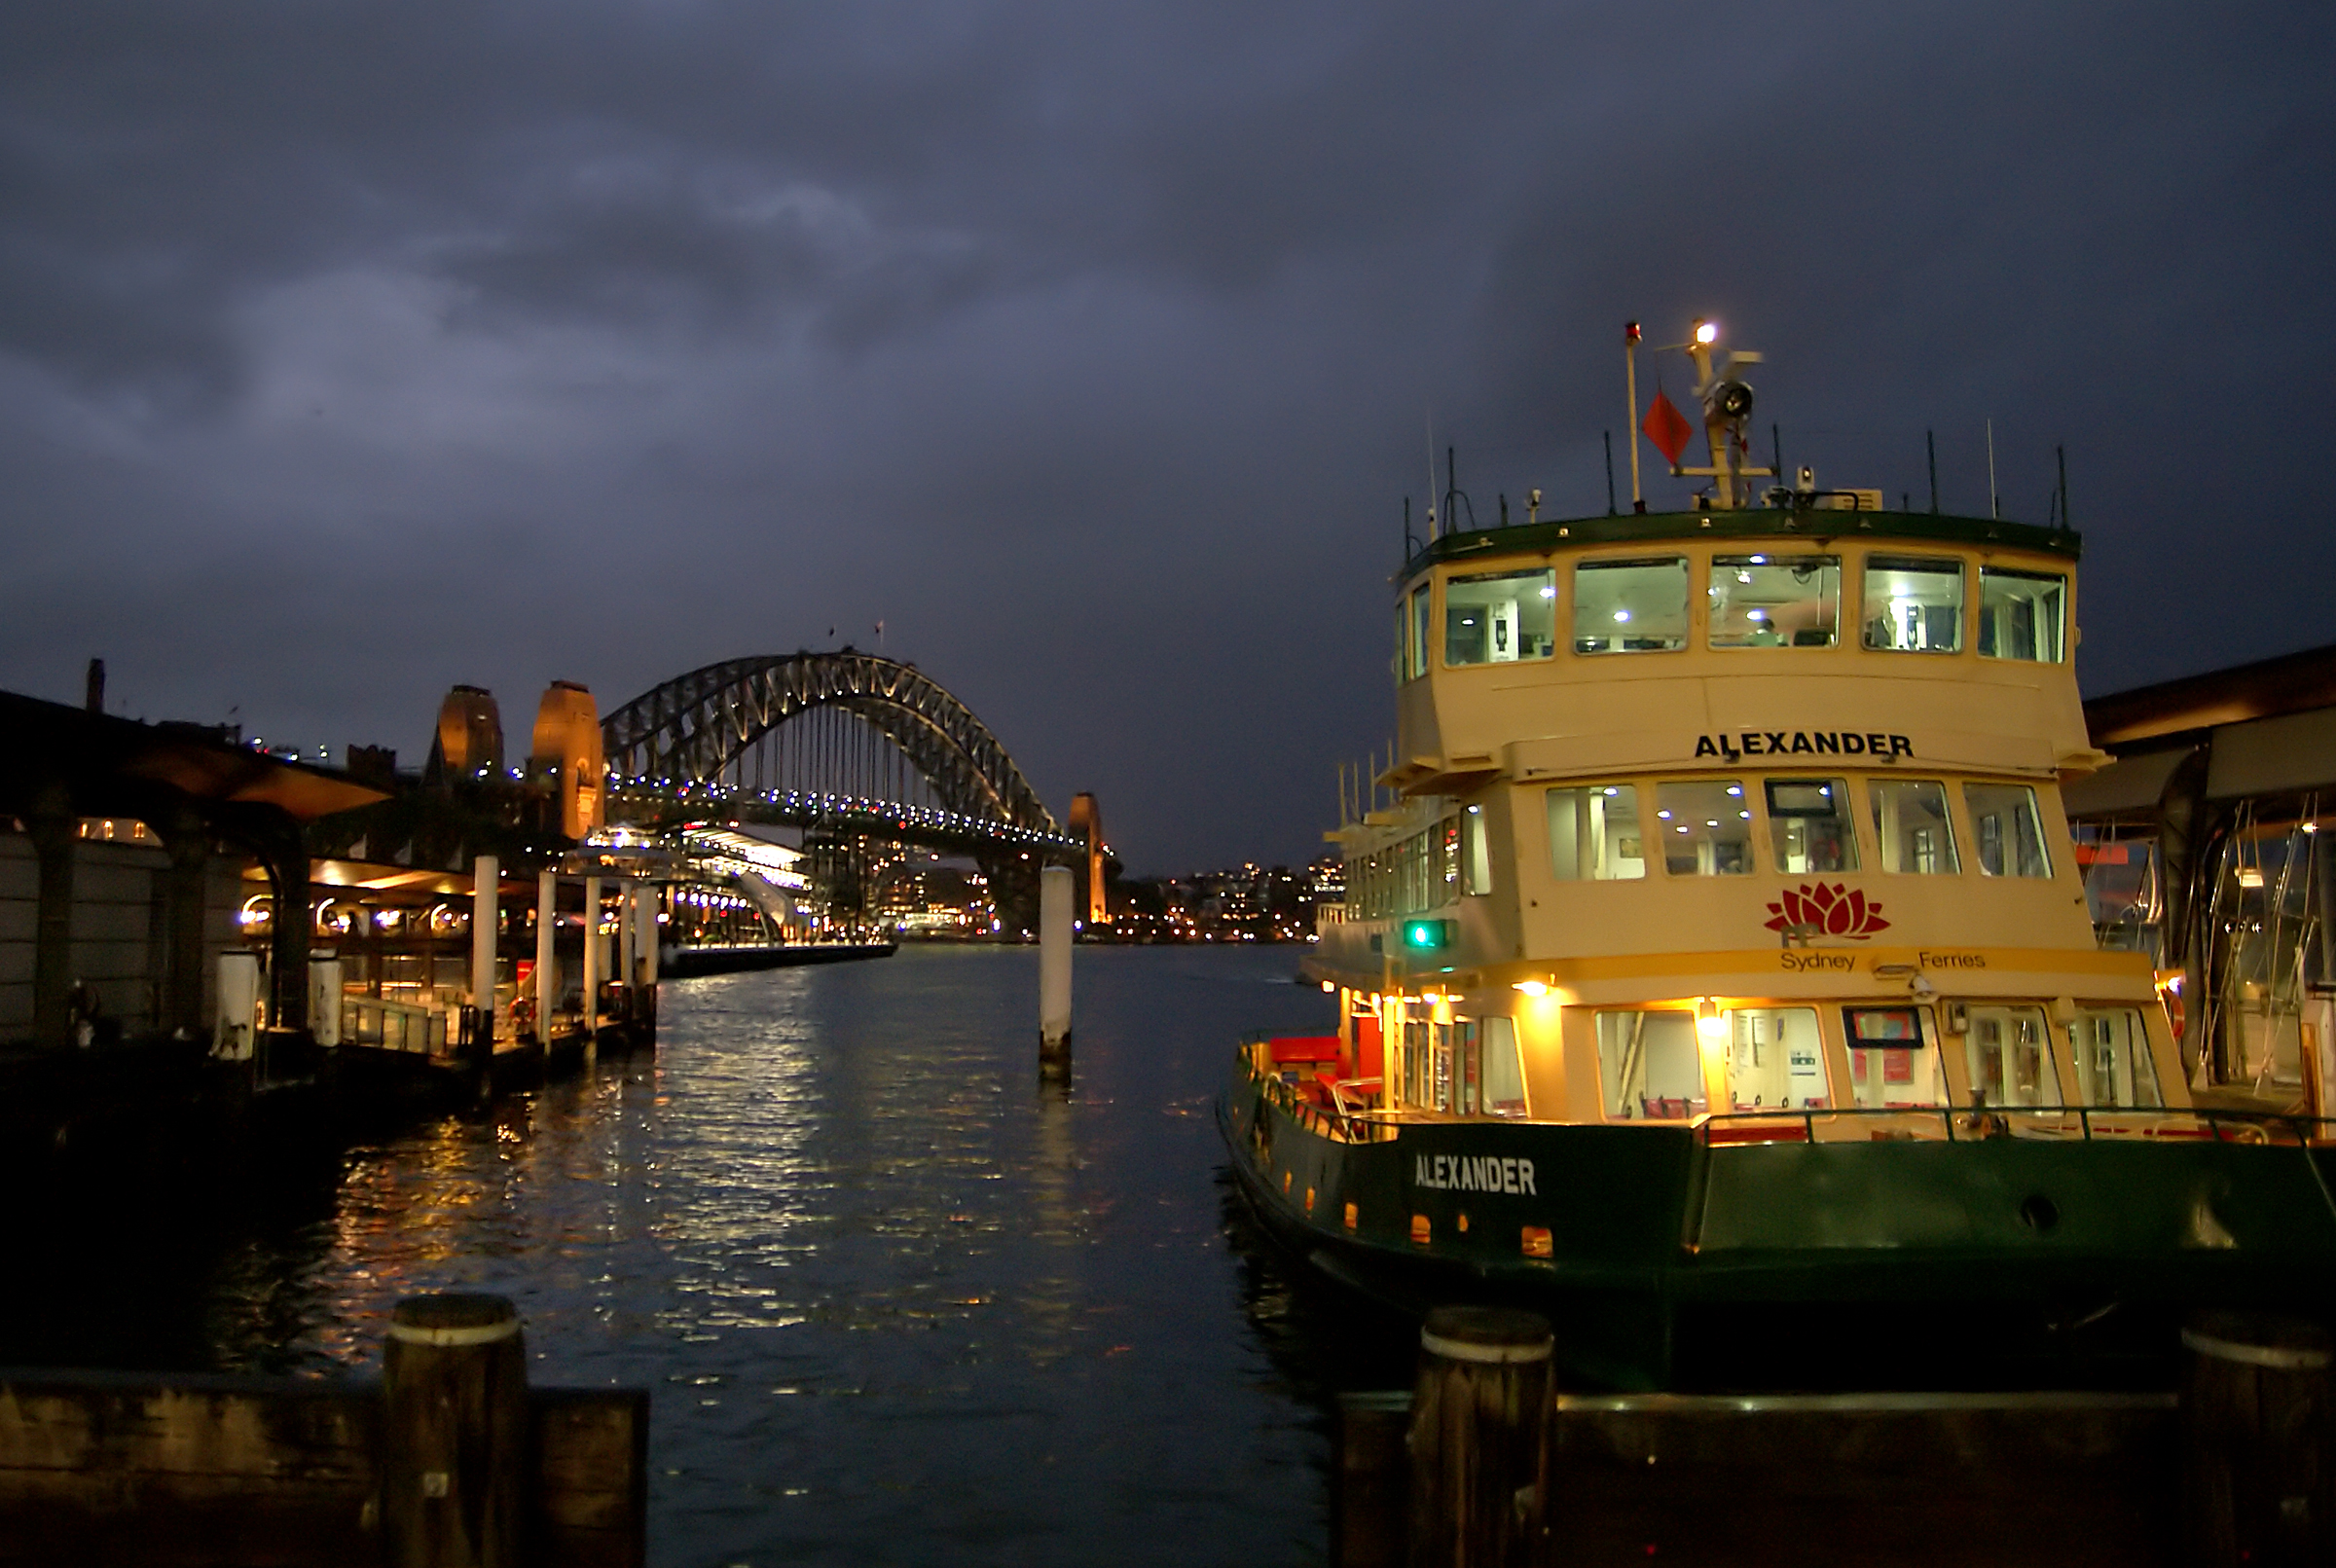
sea, night, city, river, cityscape, dusk, evening, reflection, vehicle, sydney, landmark, harbor, waterway, ferry, publicdomain, sydneyharbourbridge, circularquaysydney, sydneyharbour, sydneyharbourcruises, sydneyaustralia